Kim Zolciak

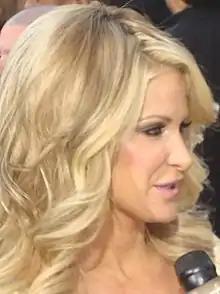
Zolciak in 2009

Kimberleigh Marie "Kim" Zolciak-Biermann (née Zolciak; born May 19, 1978) is an American television personality. She is best known as an original cast member of the Bravo reality television series "The Real Housewives of Atlanta", starring in 5 and recurring in 1 of the 16 seasons since its 2008 premiere. Her spin-off series "Don't Be Tardy" (originally "Don't Be Tardy for the Wedding") aired 8 seasons from 2012–2020.